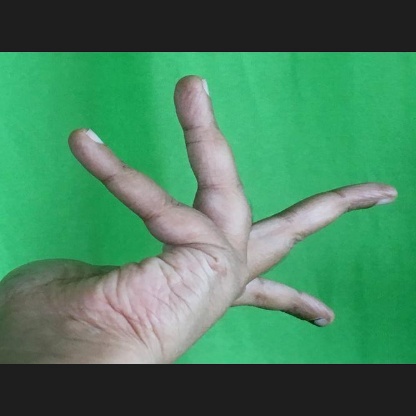
Mudra: Alapadmam